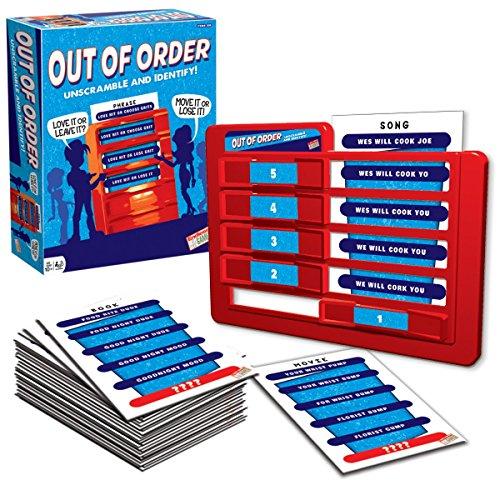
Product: Out of Order - Title Unscrambling Game
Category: Toys & Games | Games & Accessories | Board Games
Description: Be the first to unscramble the title to win.
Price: $8.54
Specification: ProductDimensions:2.2x10.5x8.5inches|ItemWeight:1.88pounds|ShippingWeight:1.88pounds(Viewshippingratesandpolicies)|DomesticShipping:ItemcanbeshippedwithinU.S.|InternationalShipping:ThisitemcanbeshippedtoselectcountriesoutsideoftheU.S.LearnMore|ASIN:B06WVBPBL9|Itemmodelnumber:335|Manufacturerrecommendedage:10yearsandup